Millboro Springs, Virginia

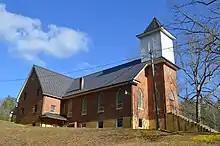
Millboro Calvary Baptist Church

The Old Stone House was listed on the National Register of Historic Places in 1983.